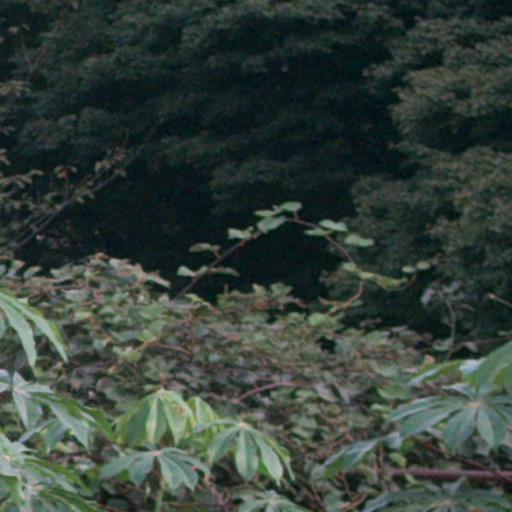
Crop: cassava